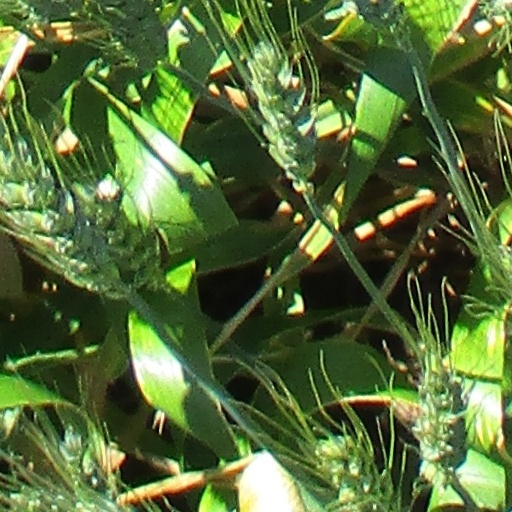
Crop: wheat